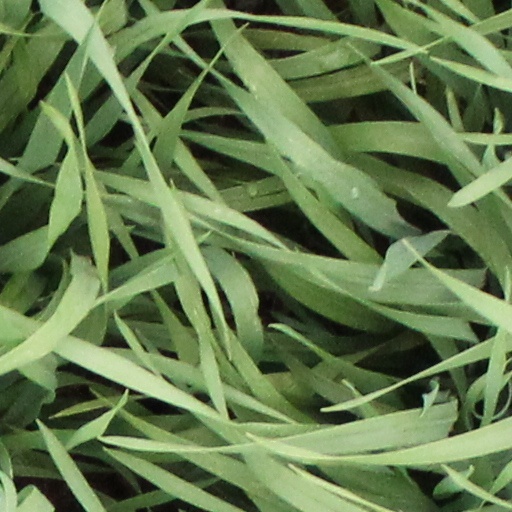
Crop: wheat